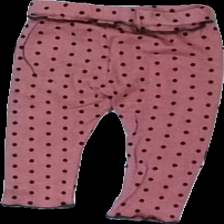
View: back
Type: Trousers
Category: Children
Brand: Zara
Colors: Pink, Black
Material: 83% viscose, 17% polyester
Pattern: Dots
Cut: Regular
Size: 80
Season: All
Price range: 50-100
Recommended usage: Export